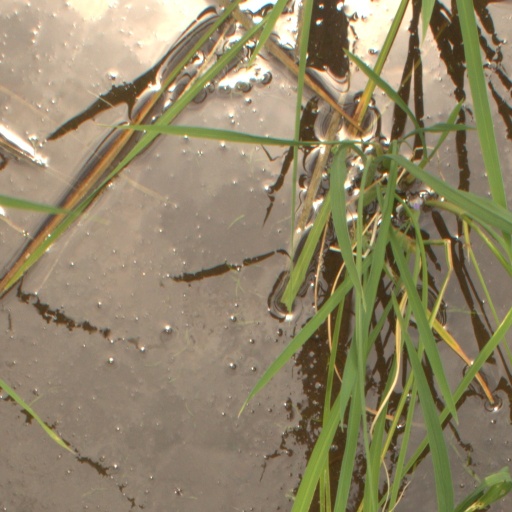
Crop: rice